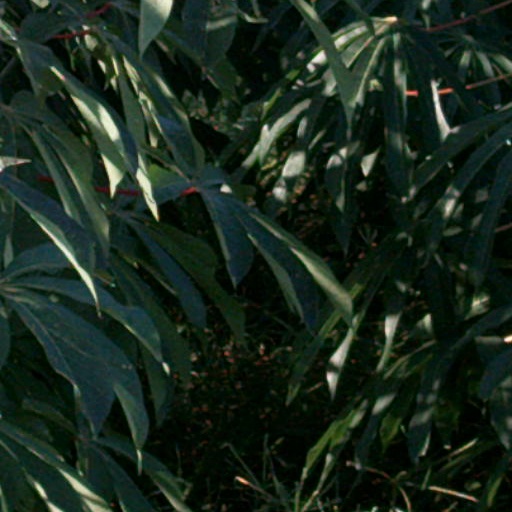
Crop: cassava